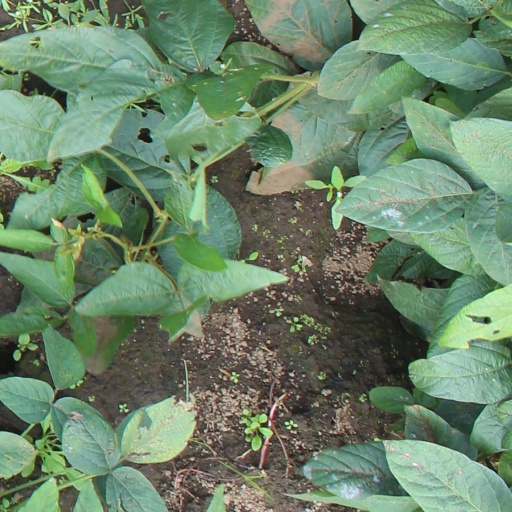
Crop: soybean